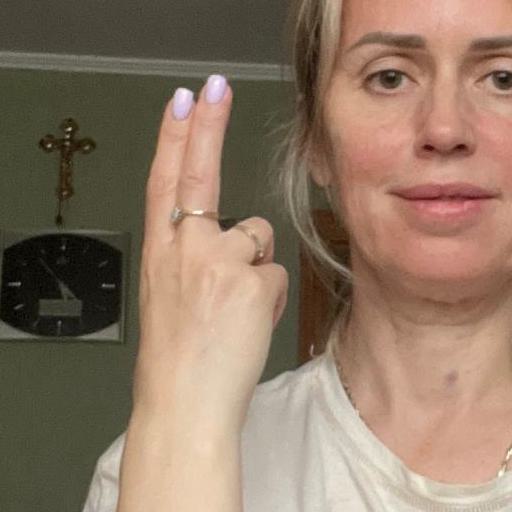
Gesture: two_up_inverted